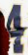
Number: 4